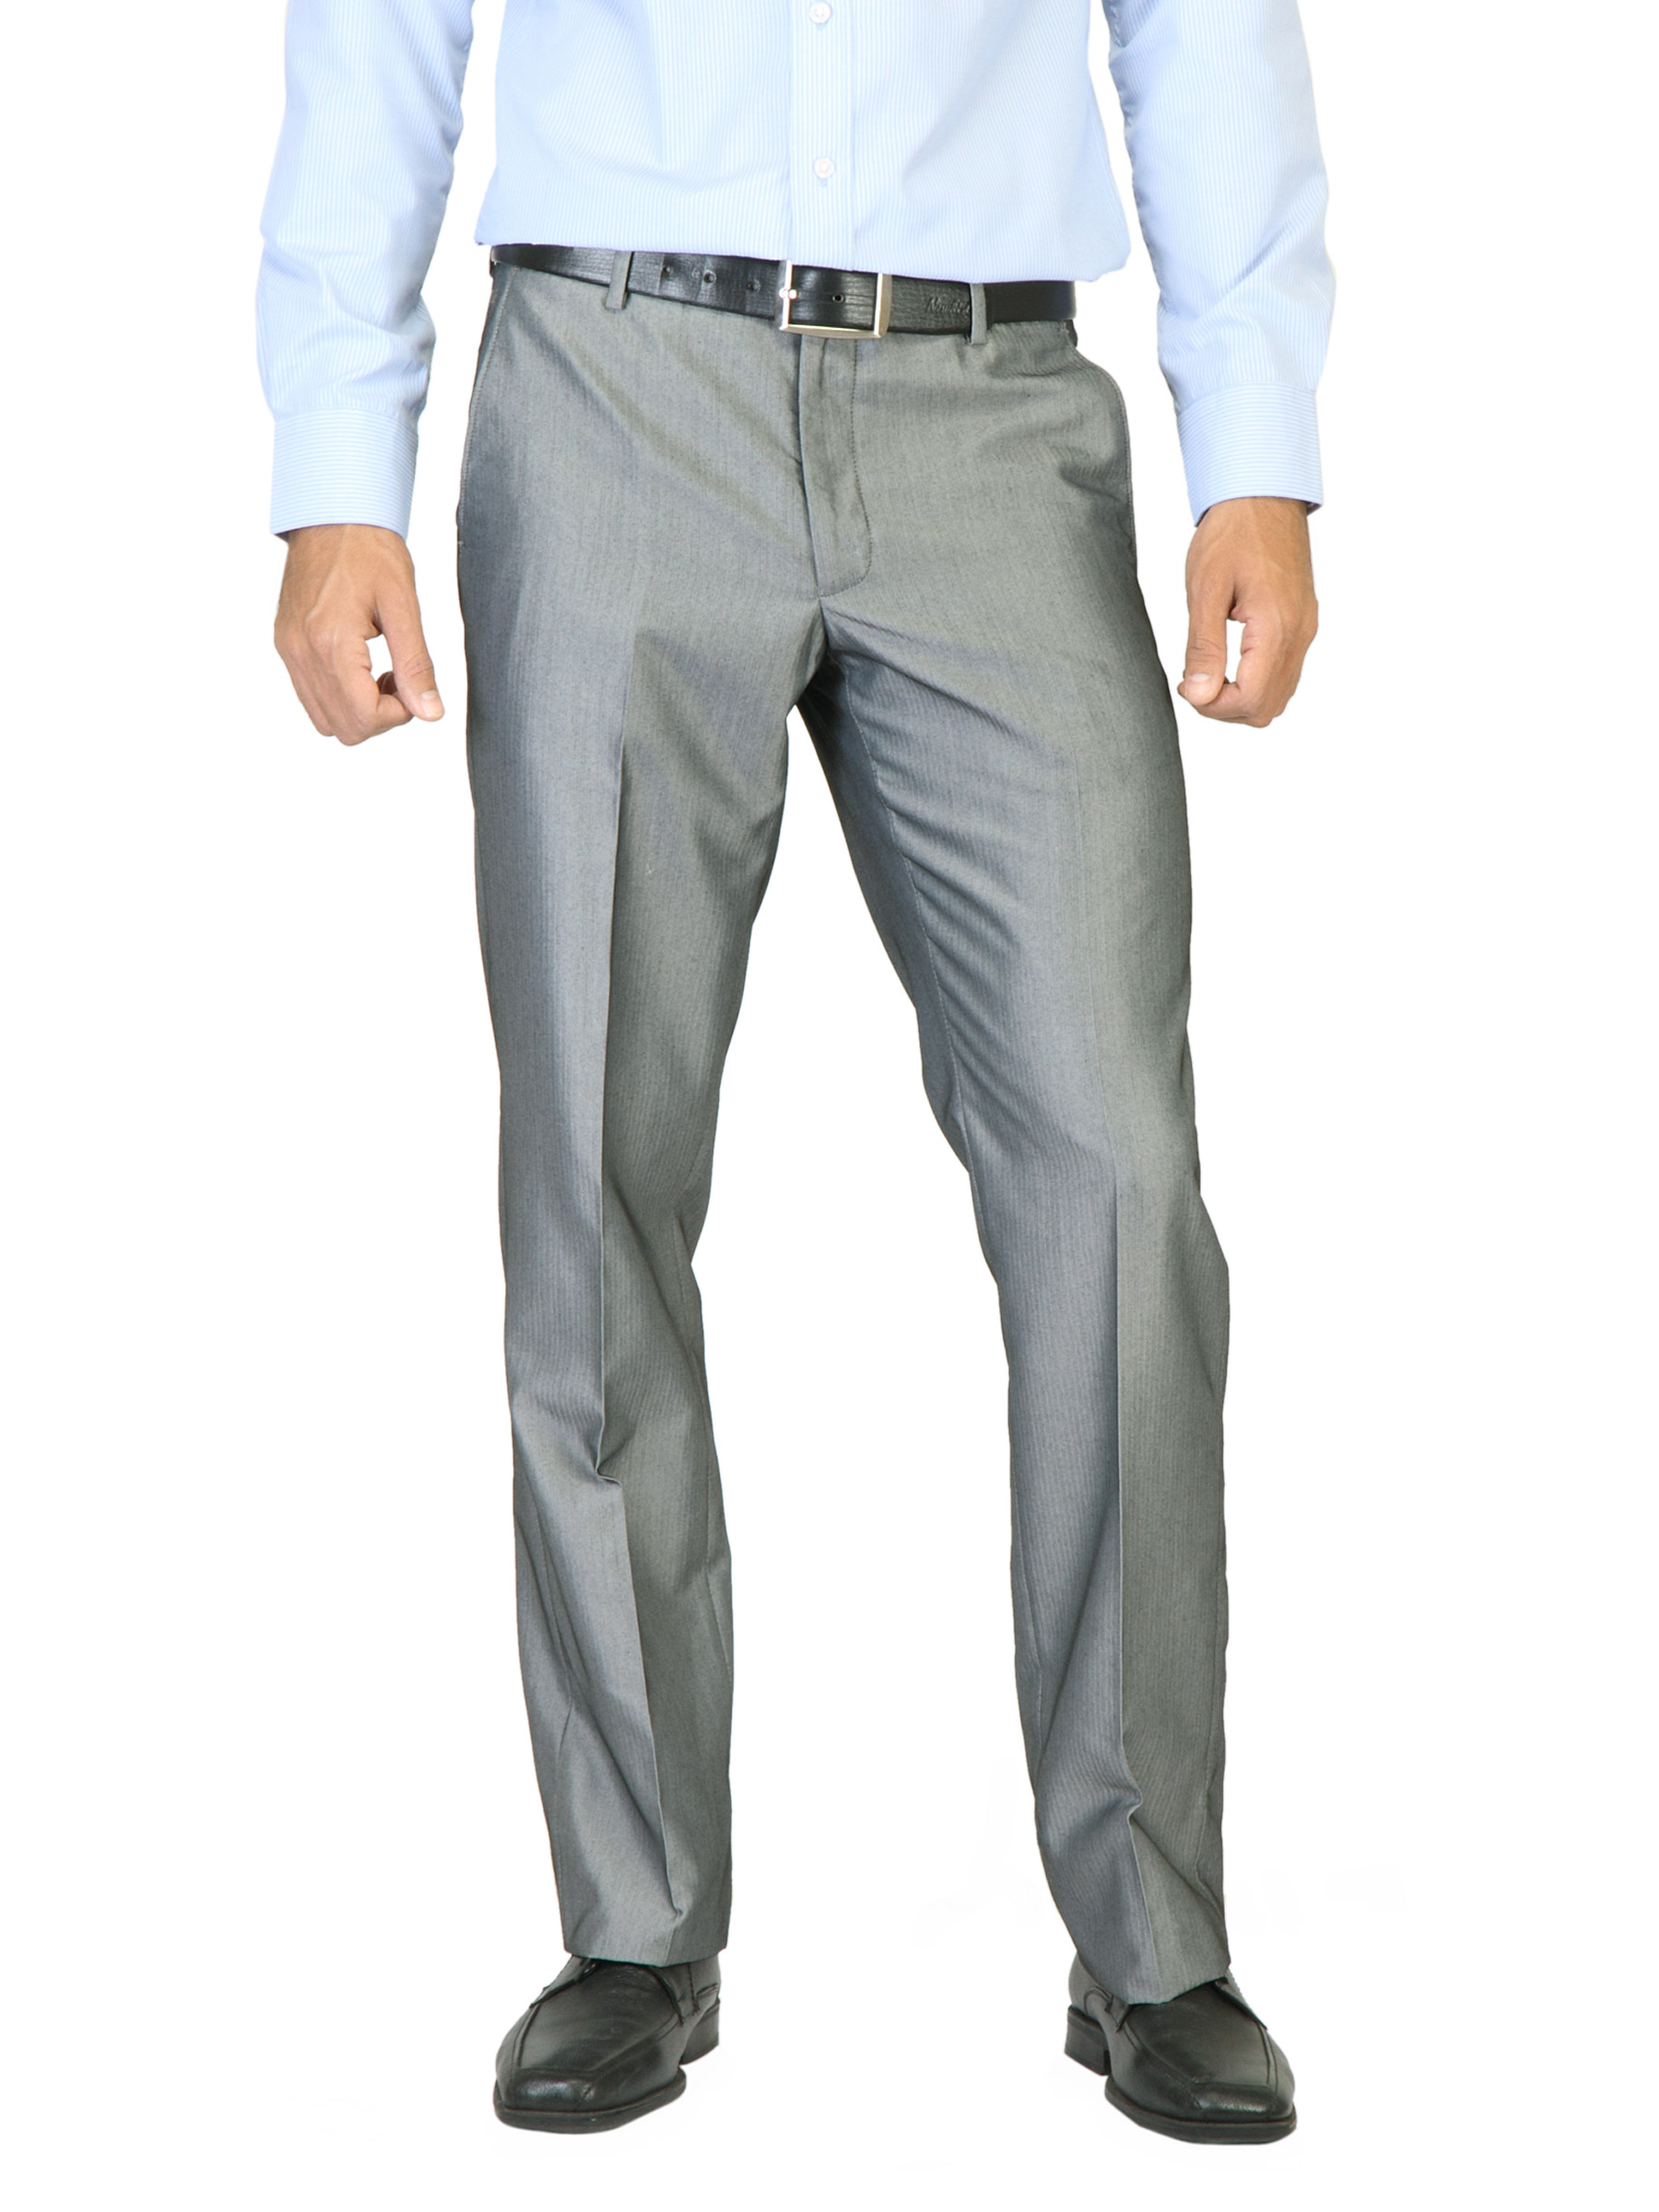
John Miller Men Striped Grey Trousers
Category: Apparel / Bottomwear / Trousers
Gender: Men
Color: Grey
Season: Summer 2012
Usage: Formal